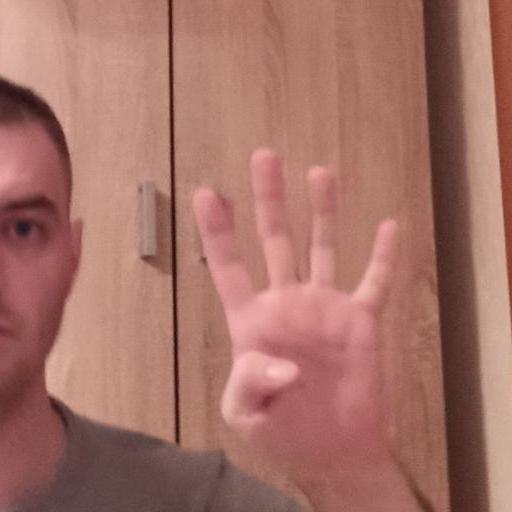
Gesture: four